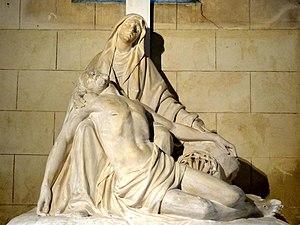
Pietà.
L'église Saint-Germain est une église catholique paroissiale située à Sacy-le-Grand, dans le département de l'Oise, en France. C'est un vaste édifice solidement construit, qui se démarque de la plupart des églises rurales tant par son ampleur que par l'ambition de son architecture. En même temps, sa structure est très complexe, et manque d'homogénéité stylistique du fait des nombreuses reconstructions partielles. Les travées qui flanquent le vaisseau central ne sont jamais analogues au nord et au sud. À l'origine, est une église romane de plan basilical, dont subsistent notamment les grandes arcades au nord de la nef. Les premiers remaniements et agrandissements interviennent au début du XIIIᵉ siècle avec le large collatéral sud de la nef, et surtout le chœur, qui conserve ses deux voûtes de la première période gothique. Le réaménagement de sa grande baie orientale à la période flamboyante fait oublier sa réelle époque de construction en regardant depuis l'extérieur.